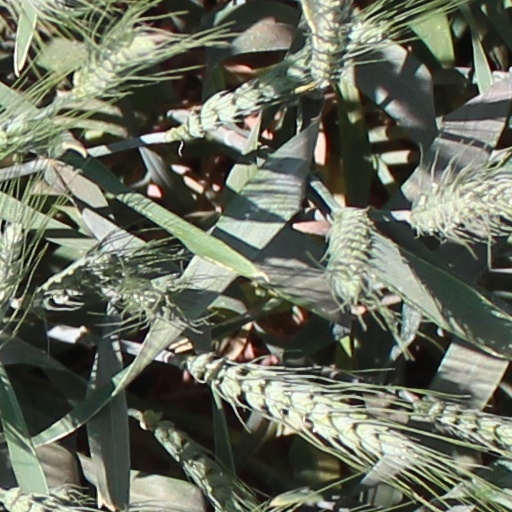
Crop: wheat